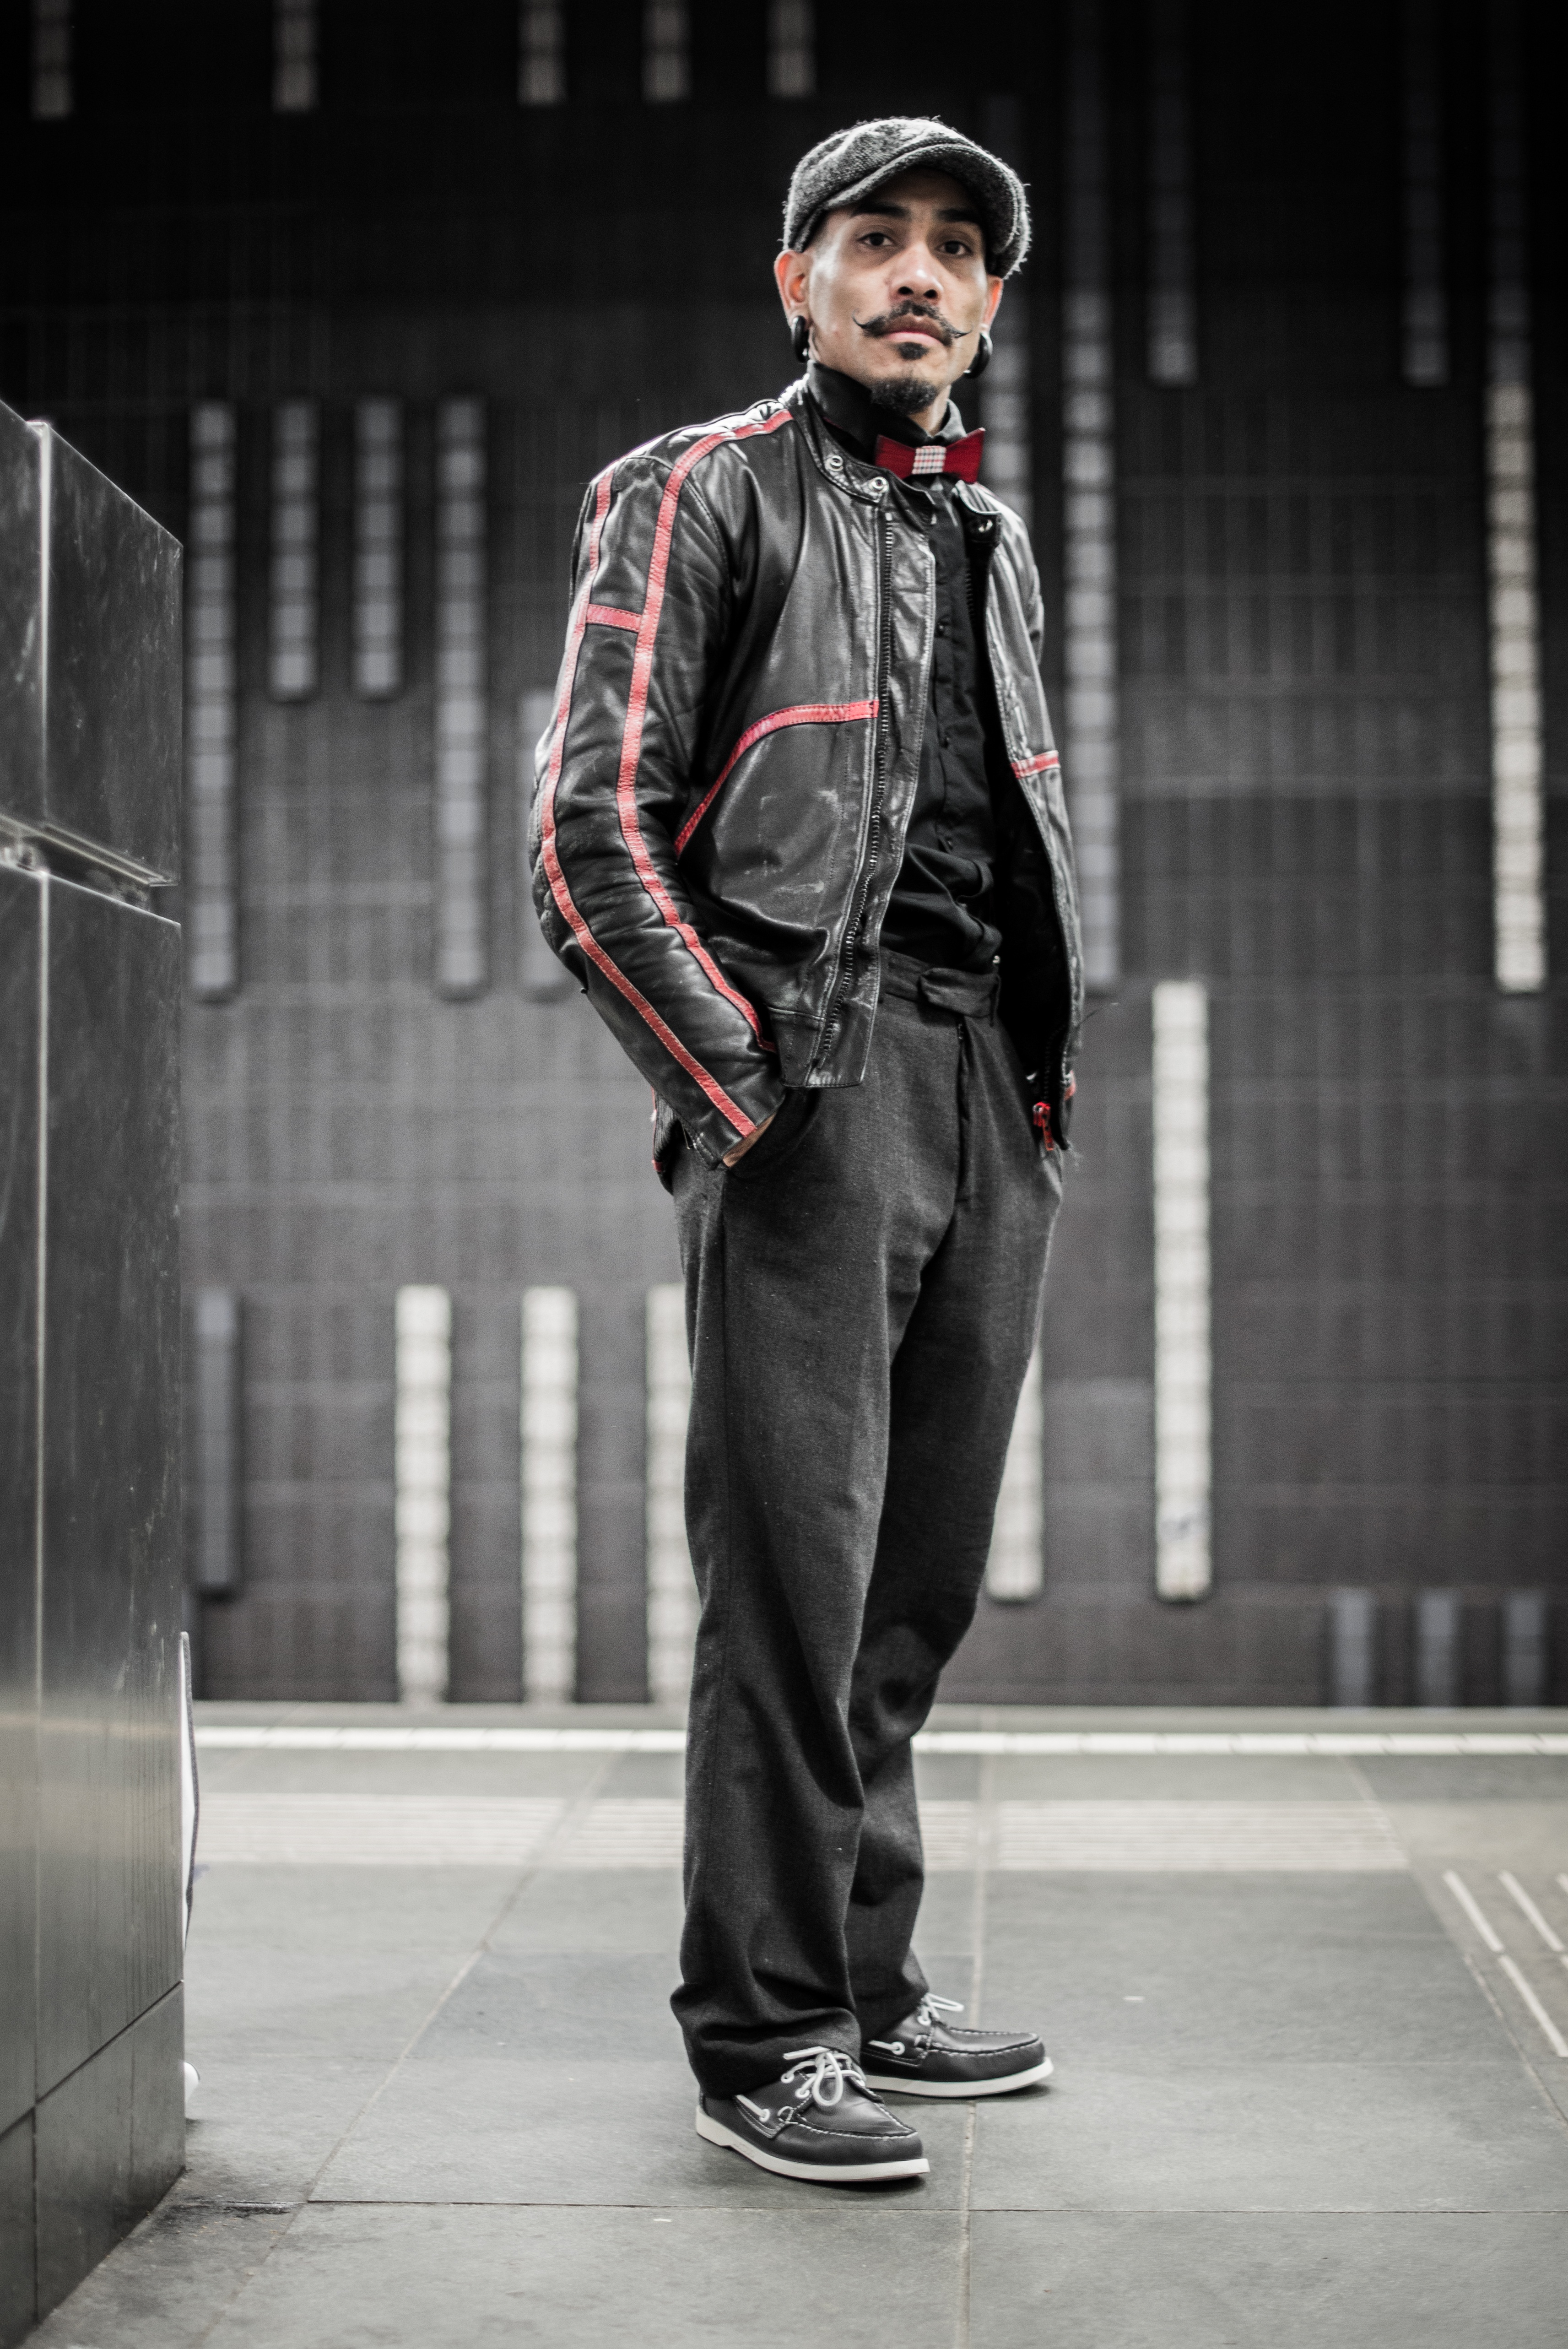
man, suit, people, hair, leather, looking, male, standing, portrait, model, young, spring, hat, fashion, professional, business, clothing, black, jacket, season, gentleman, sneakers, runway, moustache, handsome, casual, adult, success, entrepreneur, confident, formal wear, man standing, fashion show